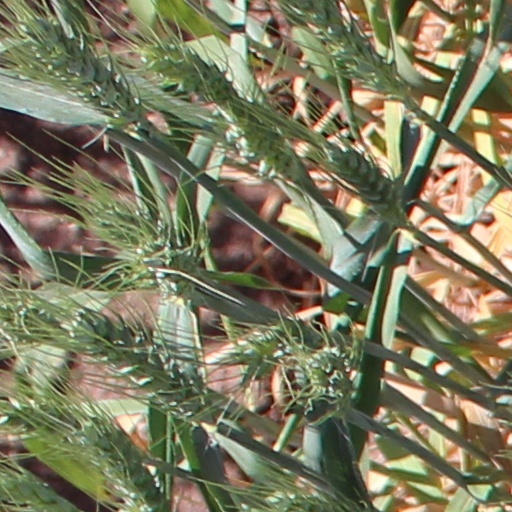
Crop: wheat